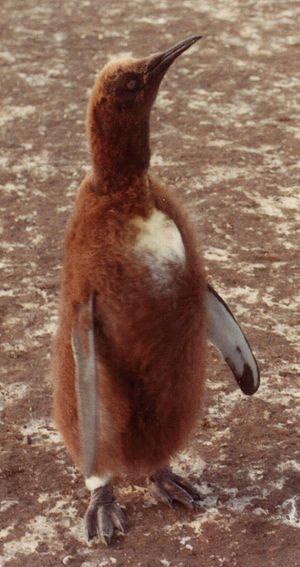
Le Manchot royal est une espèce d'oiseaux de la famille des Spheniscidae. C'est la deuxième plus grande espèce de manchots après le Manchot empereur, avec lequel il forme le genre Aptenodytes.